John Hickenlooper

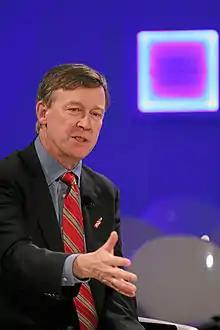
Hickenlooper during the World Economic Forum 2013

In 2013, a campaign sought clemency for Nathan Dunlap, a black man facing execution for the 1993 murder of four people, with three former jurors saying they would not have voted for the death penalty had they known of his undiagnosed mental illness, while the mother of a victim, a former co-worker of Dunlap, and the Arapahoe County District Attorney urged Hickenlooper to let the execution take place. Hickenlooper granted Dunlap a reprieve, reversible by a future governor, citing inequity in the legal system and the evidence against capital punishment's effectiveness as a deterrent, saying, "It is a legitimate question whether we as a state should be taking lives".